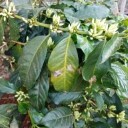
Label: Miner